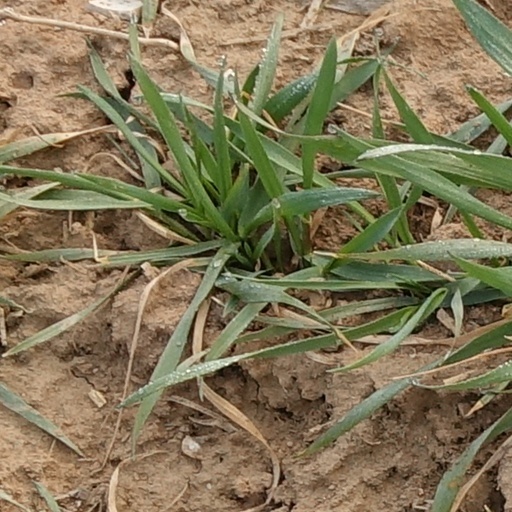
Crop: wheat